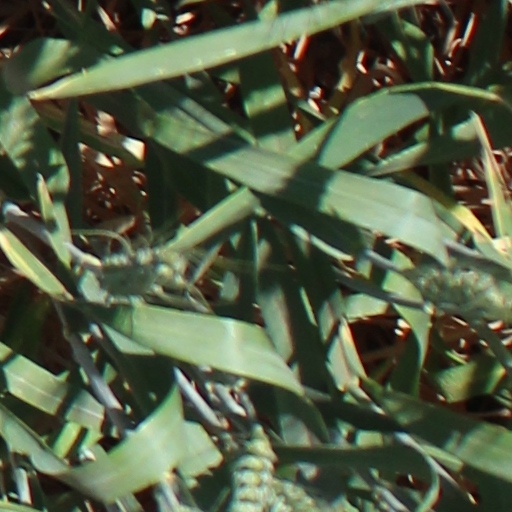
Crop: wheat